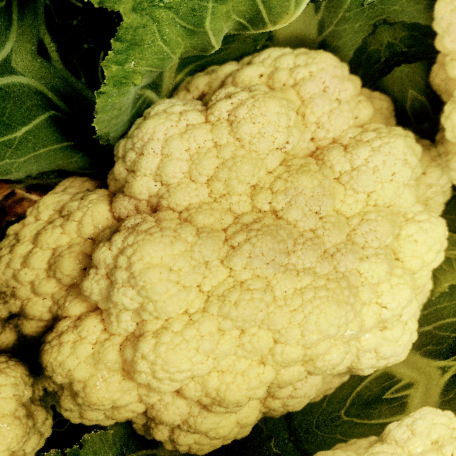
Label: Disease Free